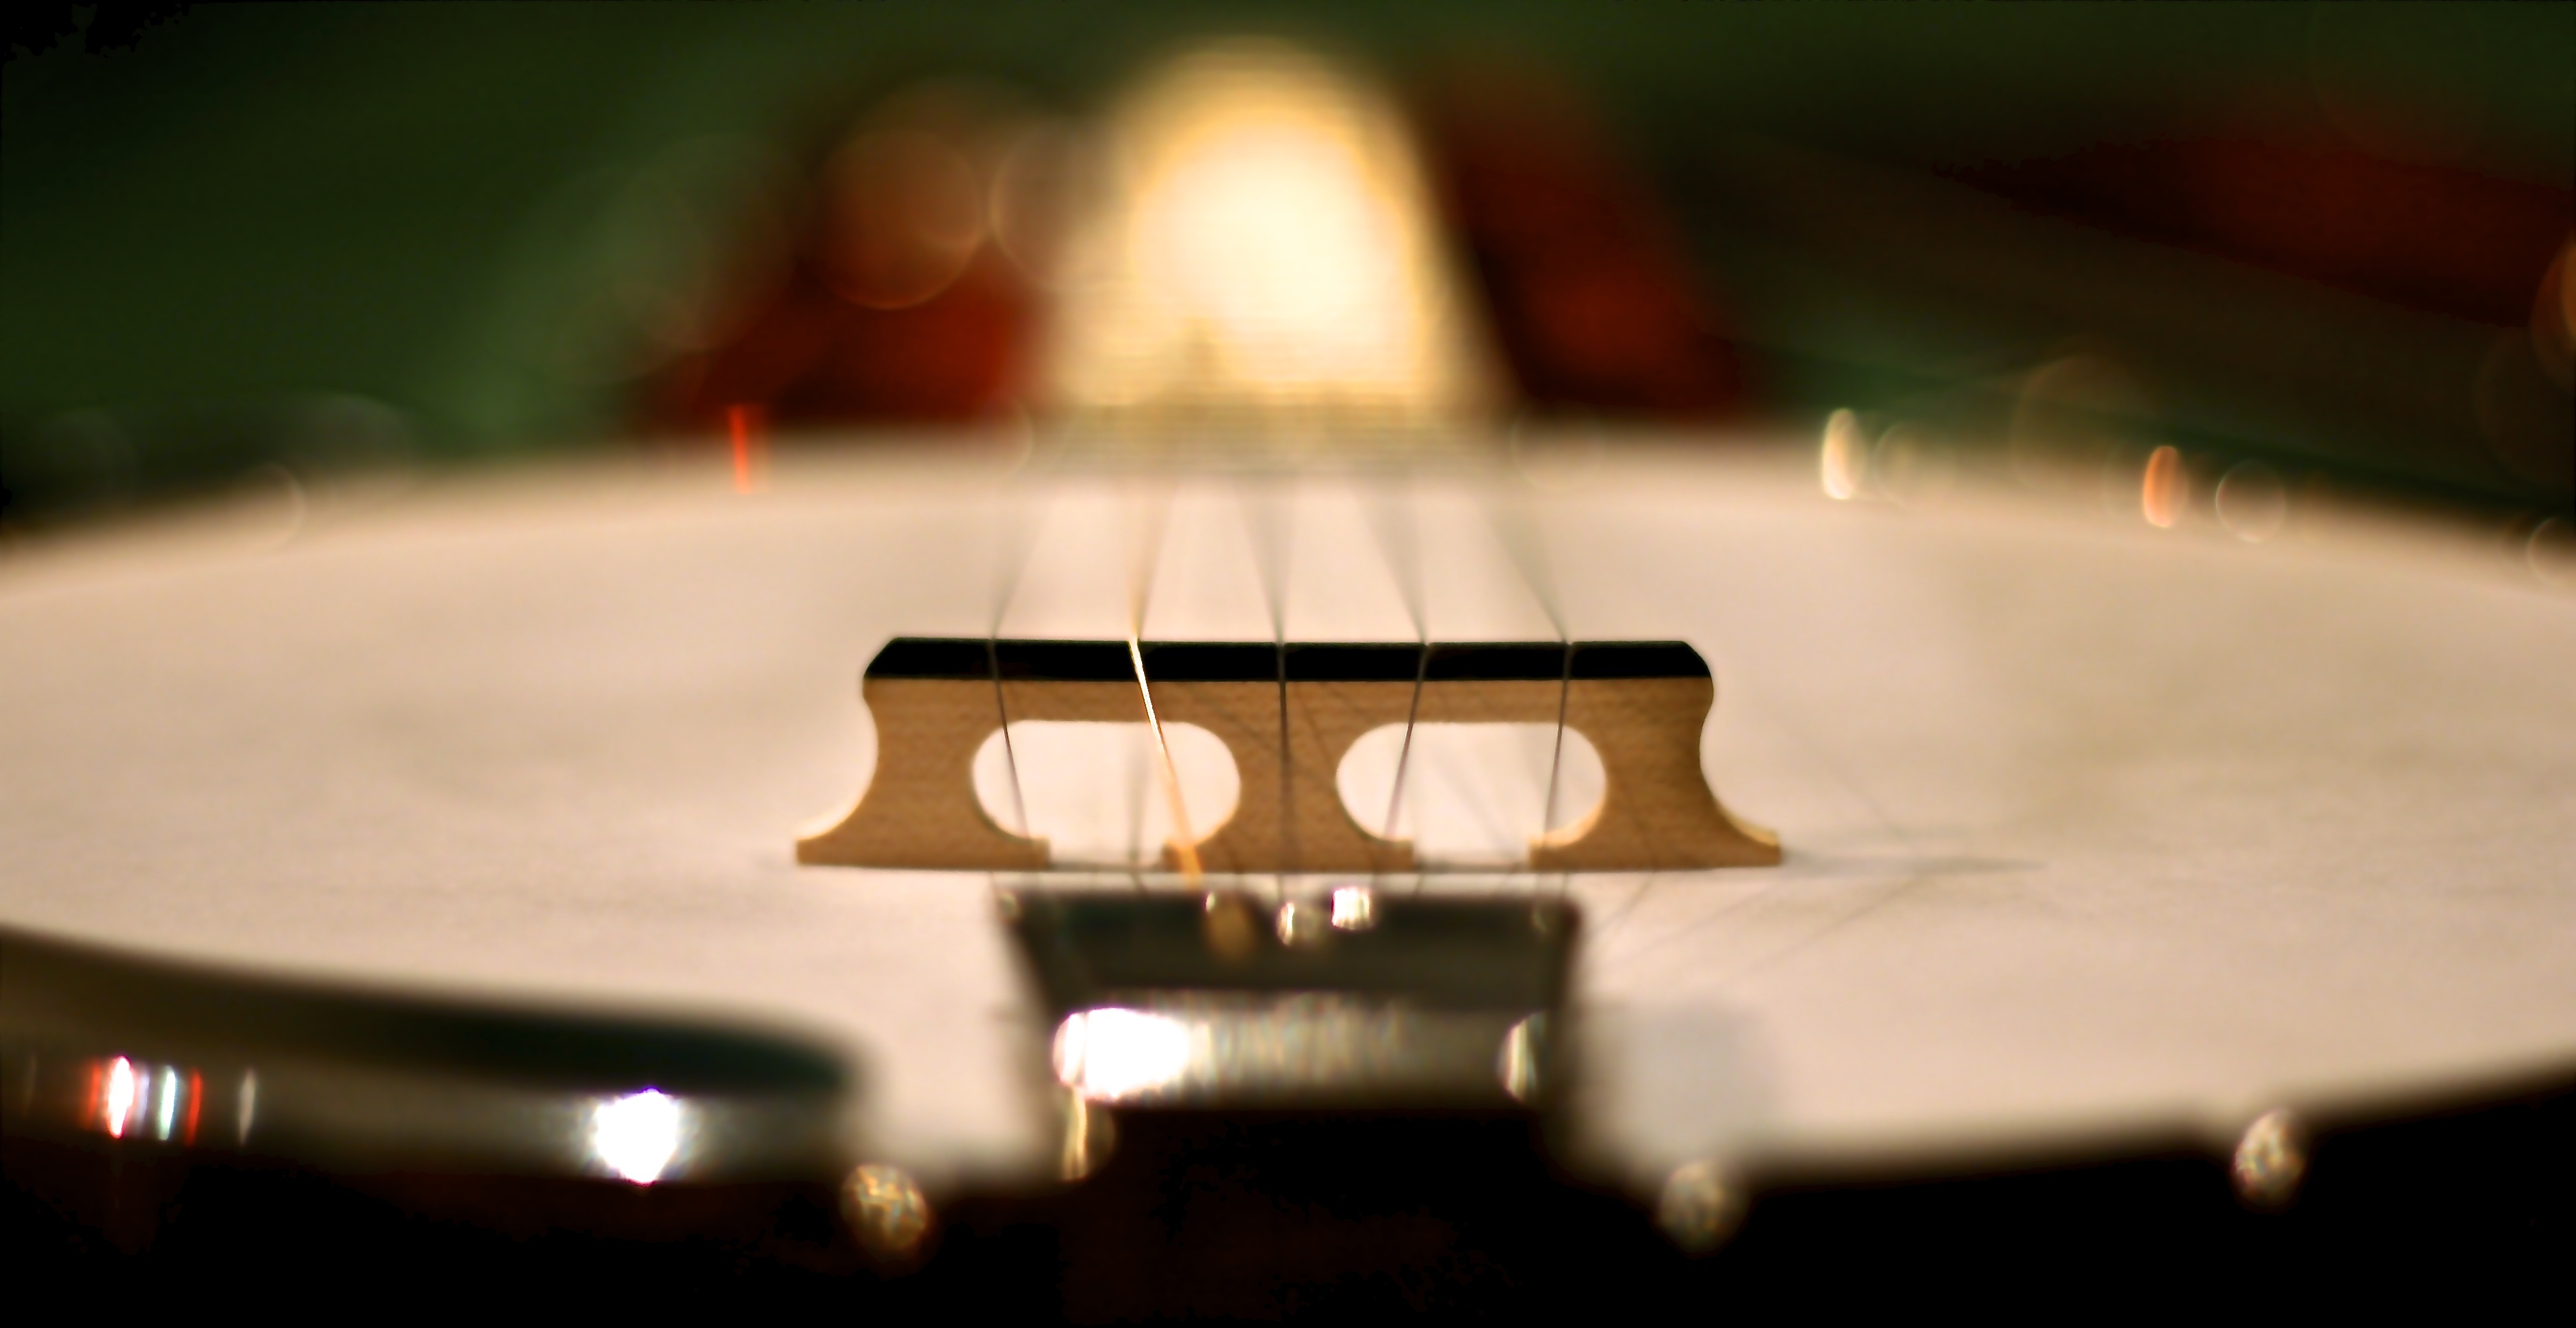
music, light, guitar, acoustic guitar, instrument, darkness, musical instrument, close up, bass guitar, shape, banjo, classical music, string instrument, bowed string instrument, plucked string instruments